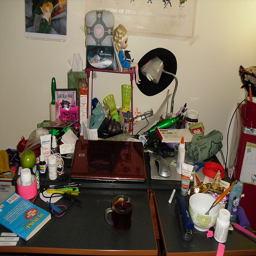
A office desk topped with lots of clutter.
Desk with dark surface with laptop in white walled room.
Various toys, medicines, and office supplies clutter a desk.
A desk that has a drink in the middle of it.
A laptop computer is sitting on a cluttered desk.